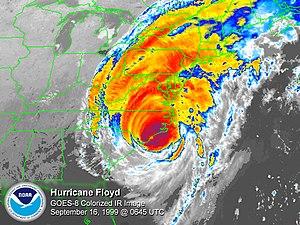
L'ouragan Floyd est le sixième cyclone tropical, le quatrième ouragan et le troisième plus important de la saison cyclonique 1999 dans l'océan Atlantique nord. C'est un ouragan de type capverdien qui s'est formé au large de la côte africaine le 7 septembre 1999 et persista jusqu'au 19. À son maximum, il atteignit la catégorie 4 de l'échelle de Saffir-Simpson. Il est l'un des plus forts cyclones tropicaux de l'histoire de l'Atlantique nord.